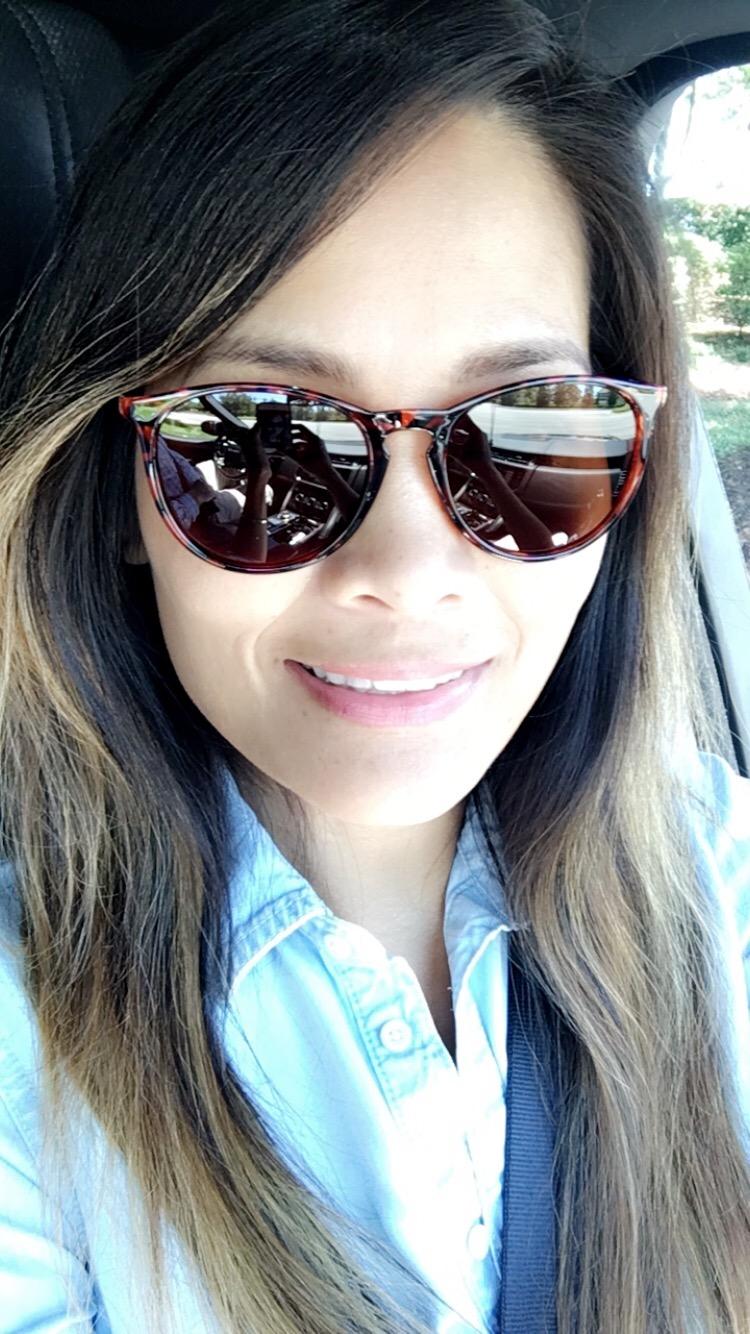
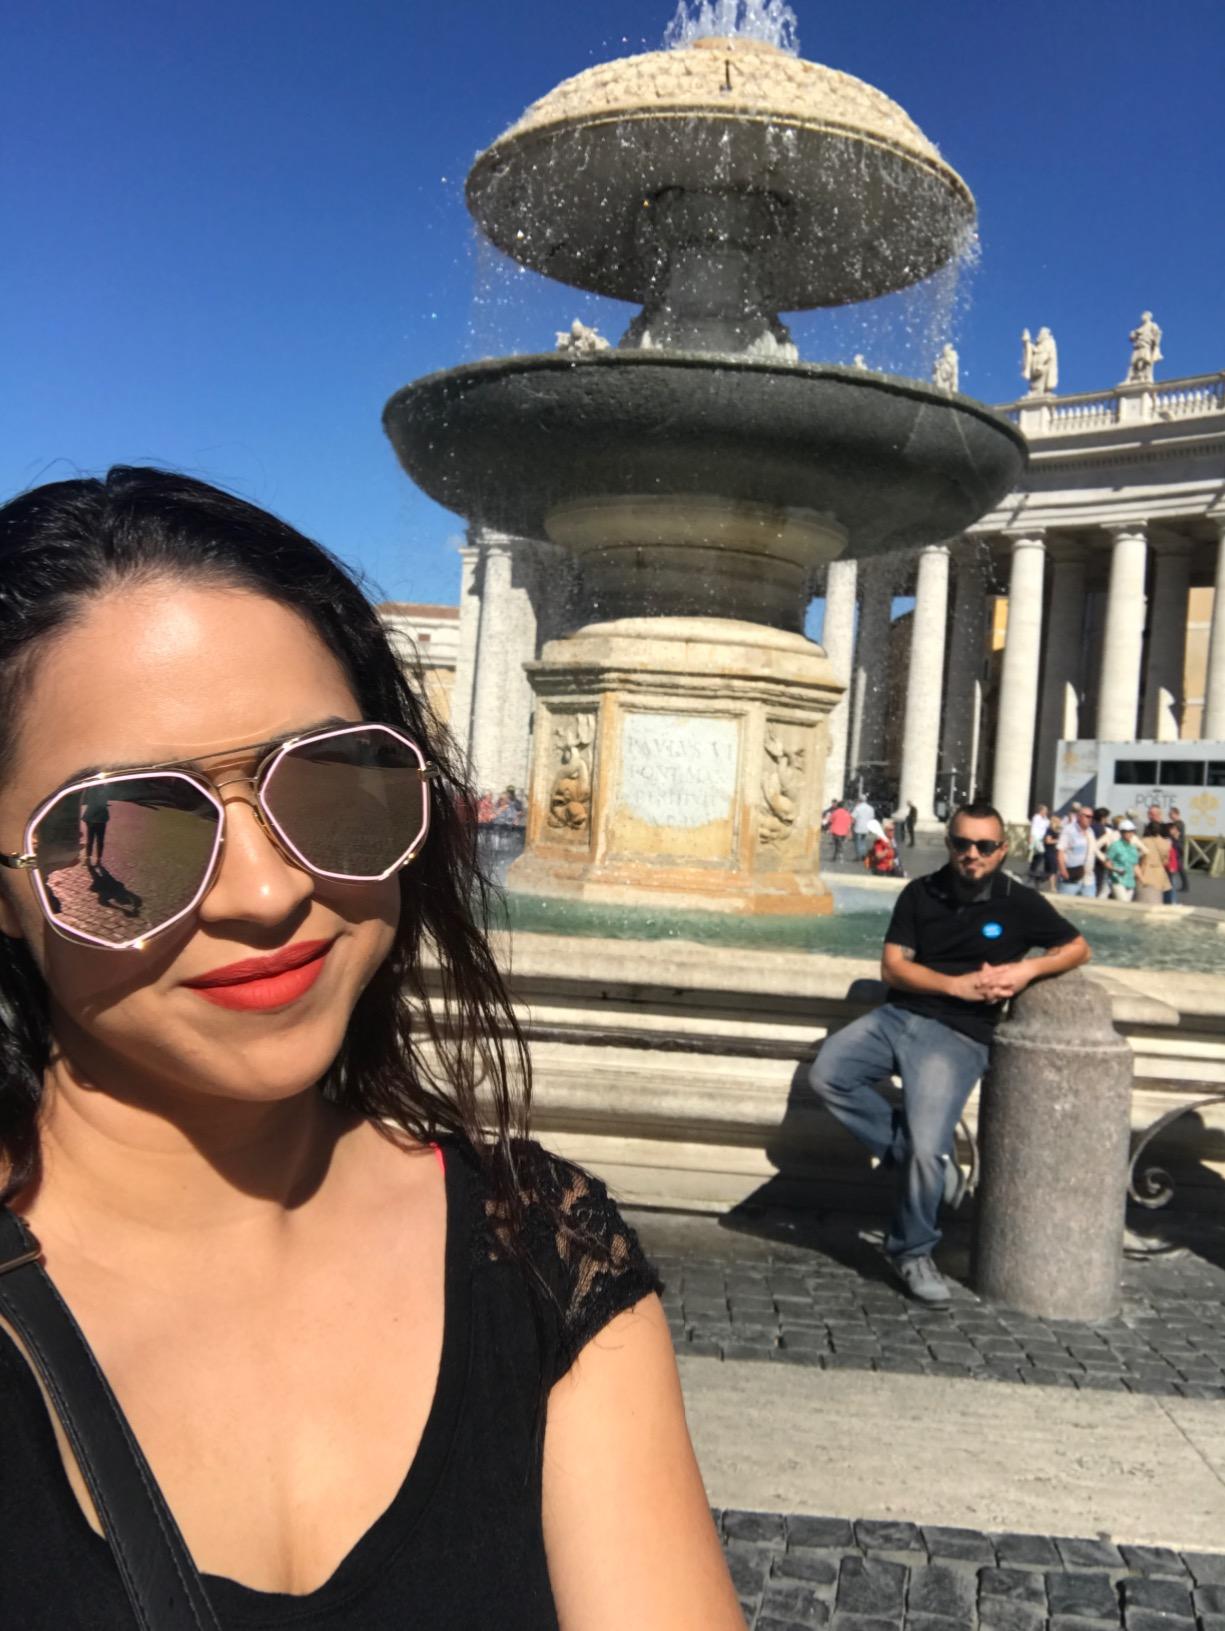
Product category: accessories_sunglasses
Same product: no